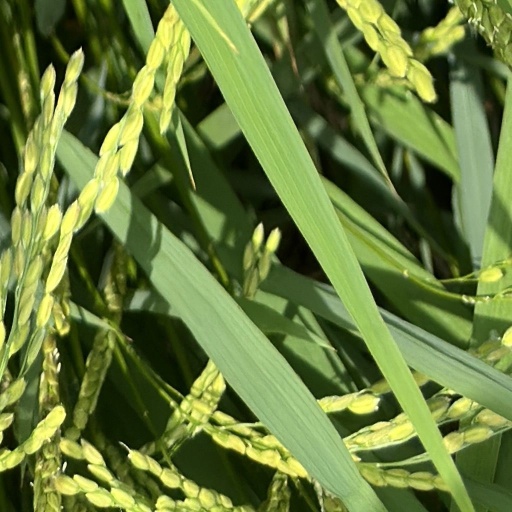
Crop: rice